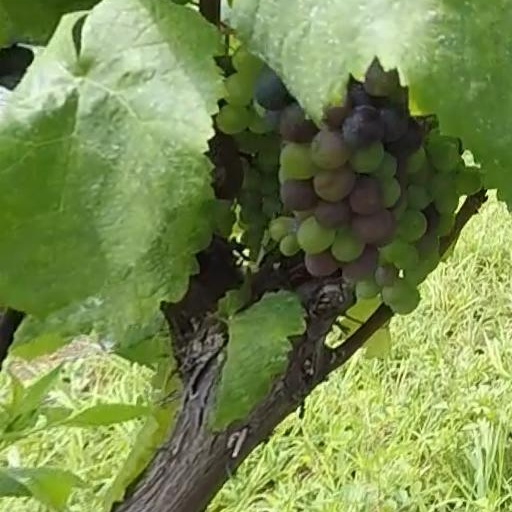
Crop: grape